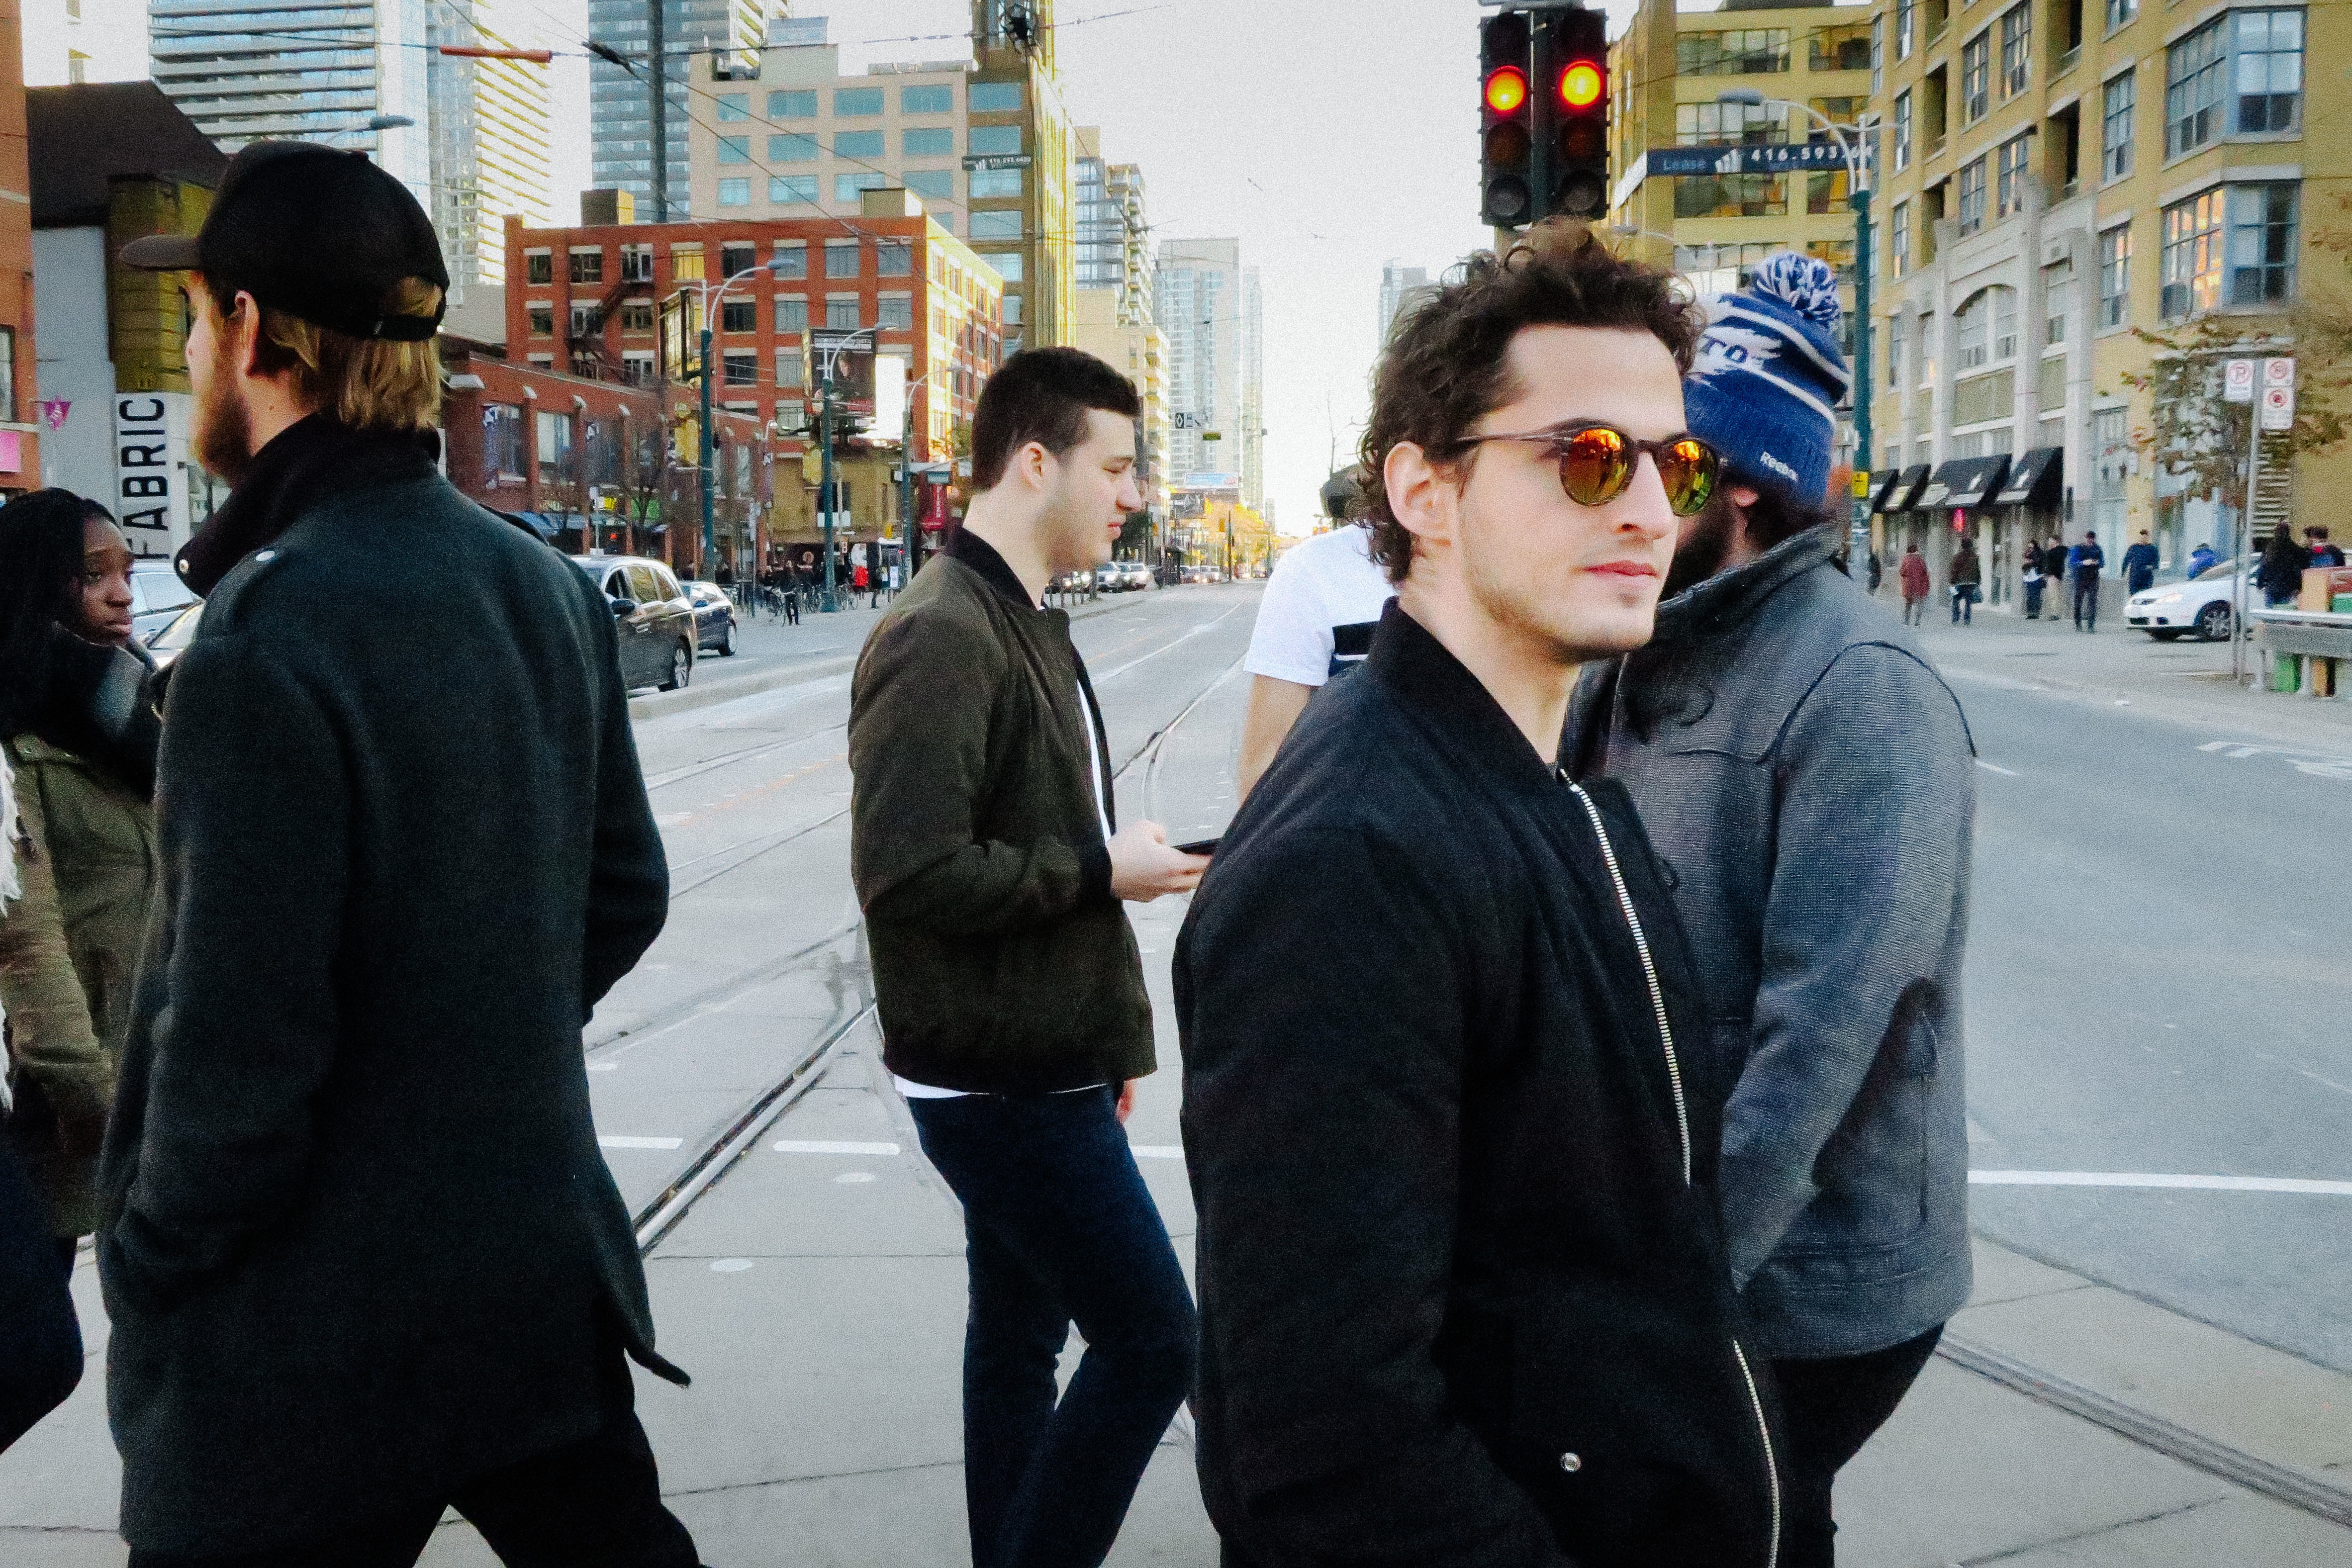
pedestrian, road, street, infrastructure